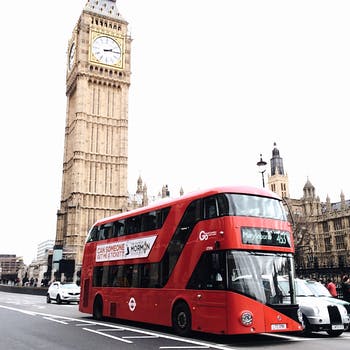
Label: No Watermark